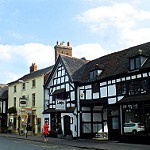
Scene: Outdoor